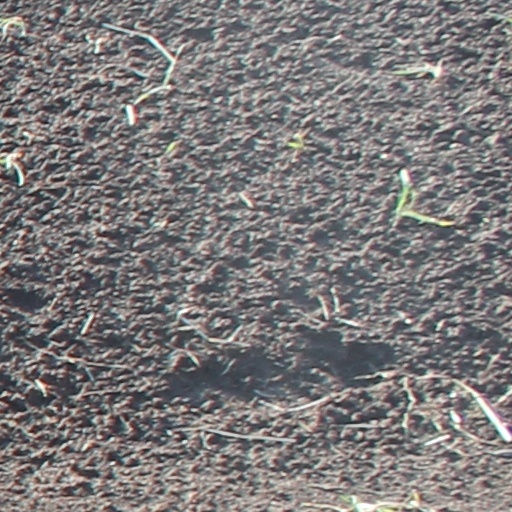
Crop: wheat